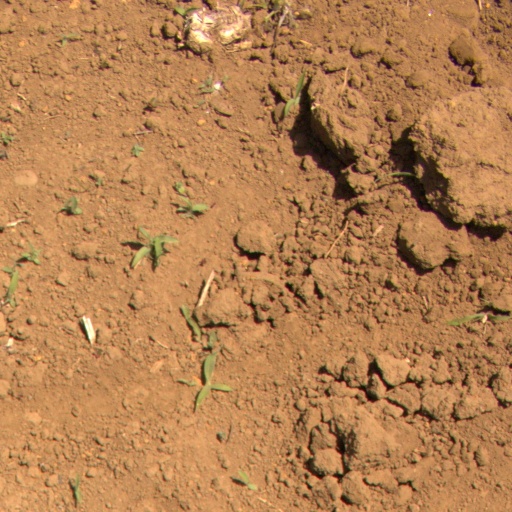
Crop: Jerusalem artichoke